Wright brothers patent war

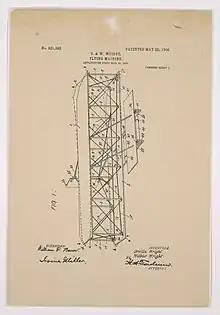
Oblique view of the airplane - Wright 1906 Patent

The Wright brothers patent war centers on the patent that the Wright brothers received for their method of airplane flight control. They were two Americans who are widely credited with inventing and building the world's first flyable airplane and making the first controlled, powered, and sustained heavier-than-air human flight on December 17, 1903.